Virgil Dridea

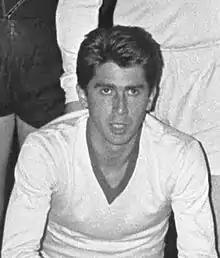
Dridea in 1966

Virgil Dridea (17 November 1940 – 29 May 2022), also known as Puiu Dridea, was a Romanian football player and manager.